Ilse Vaessen

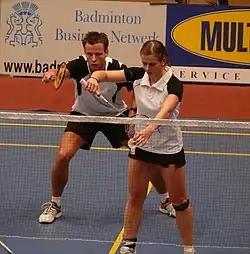
Jorrit de Ruiter and Ilse Vaessen at the Dutch Open 2007

Ilse Vaessen (born 15 April 1986) is a Dutch badminton player. Her international career has been hindered by a severe knee injury. She now is the manager of the "topbadminton" department of the Dutch Badminton Association "Badminton Nederland". She used to play at the highest level club team competition in doubles for her club BV Almere in the Dutch Eredivisie (Premier Division).